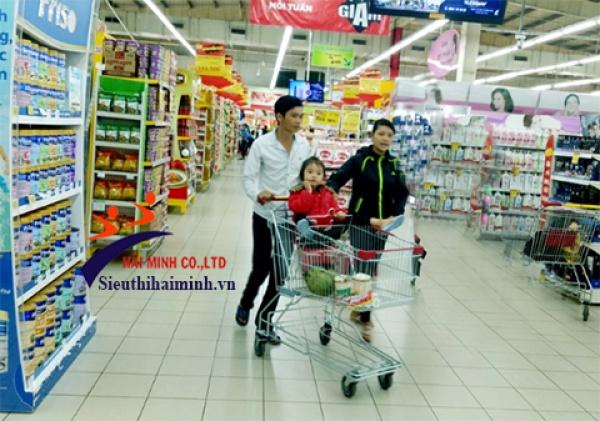
có một đứa trẻ ở bên trên của chiếc xe đẩy